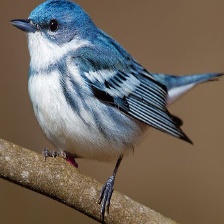
Species: CERULEAN WARBLER
Scientific name: SETOPHAGA CERULEA